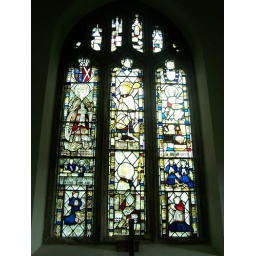
1460 East window glass said to have been found buried in the churchyard.